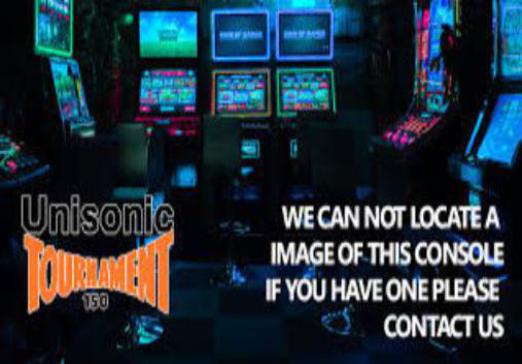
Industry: Leisure